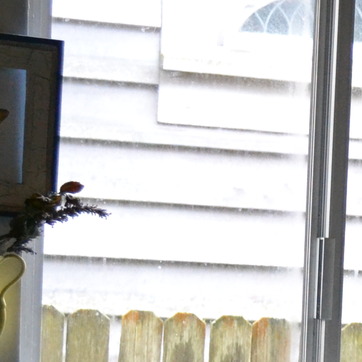
Material: glass